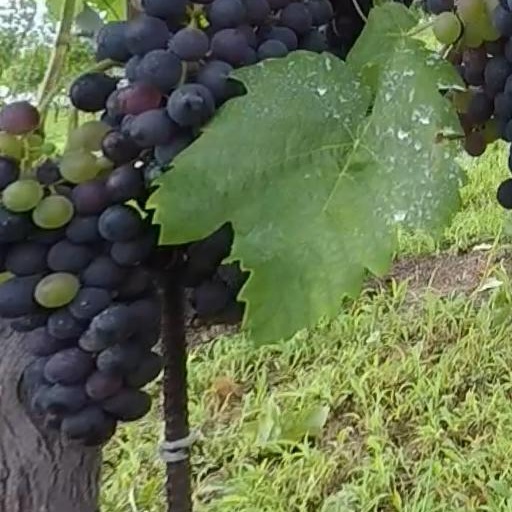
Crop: grape